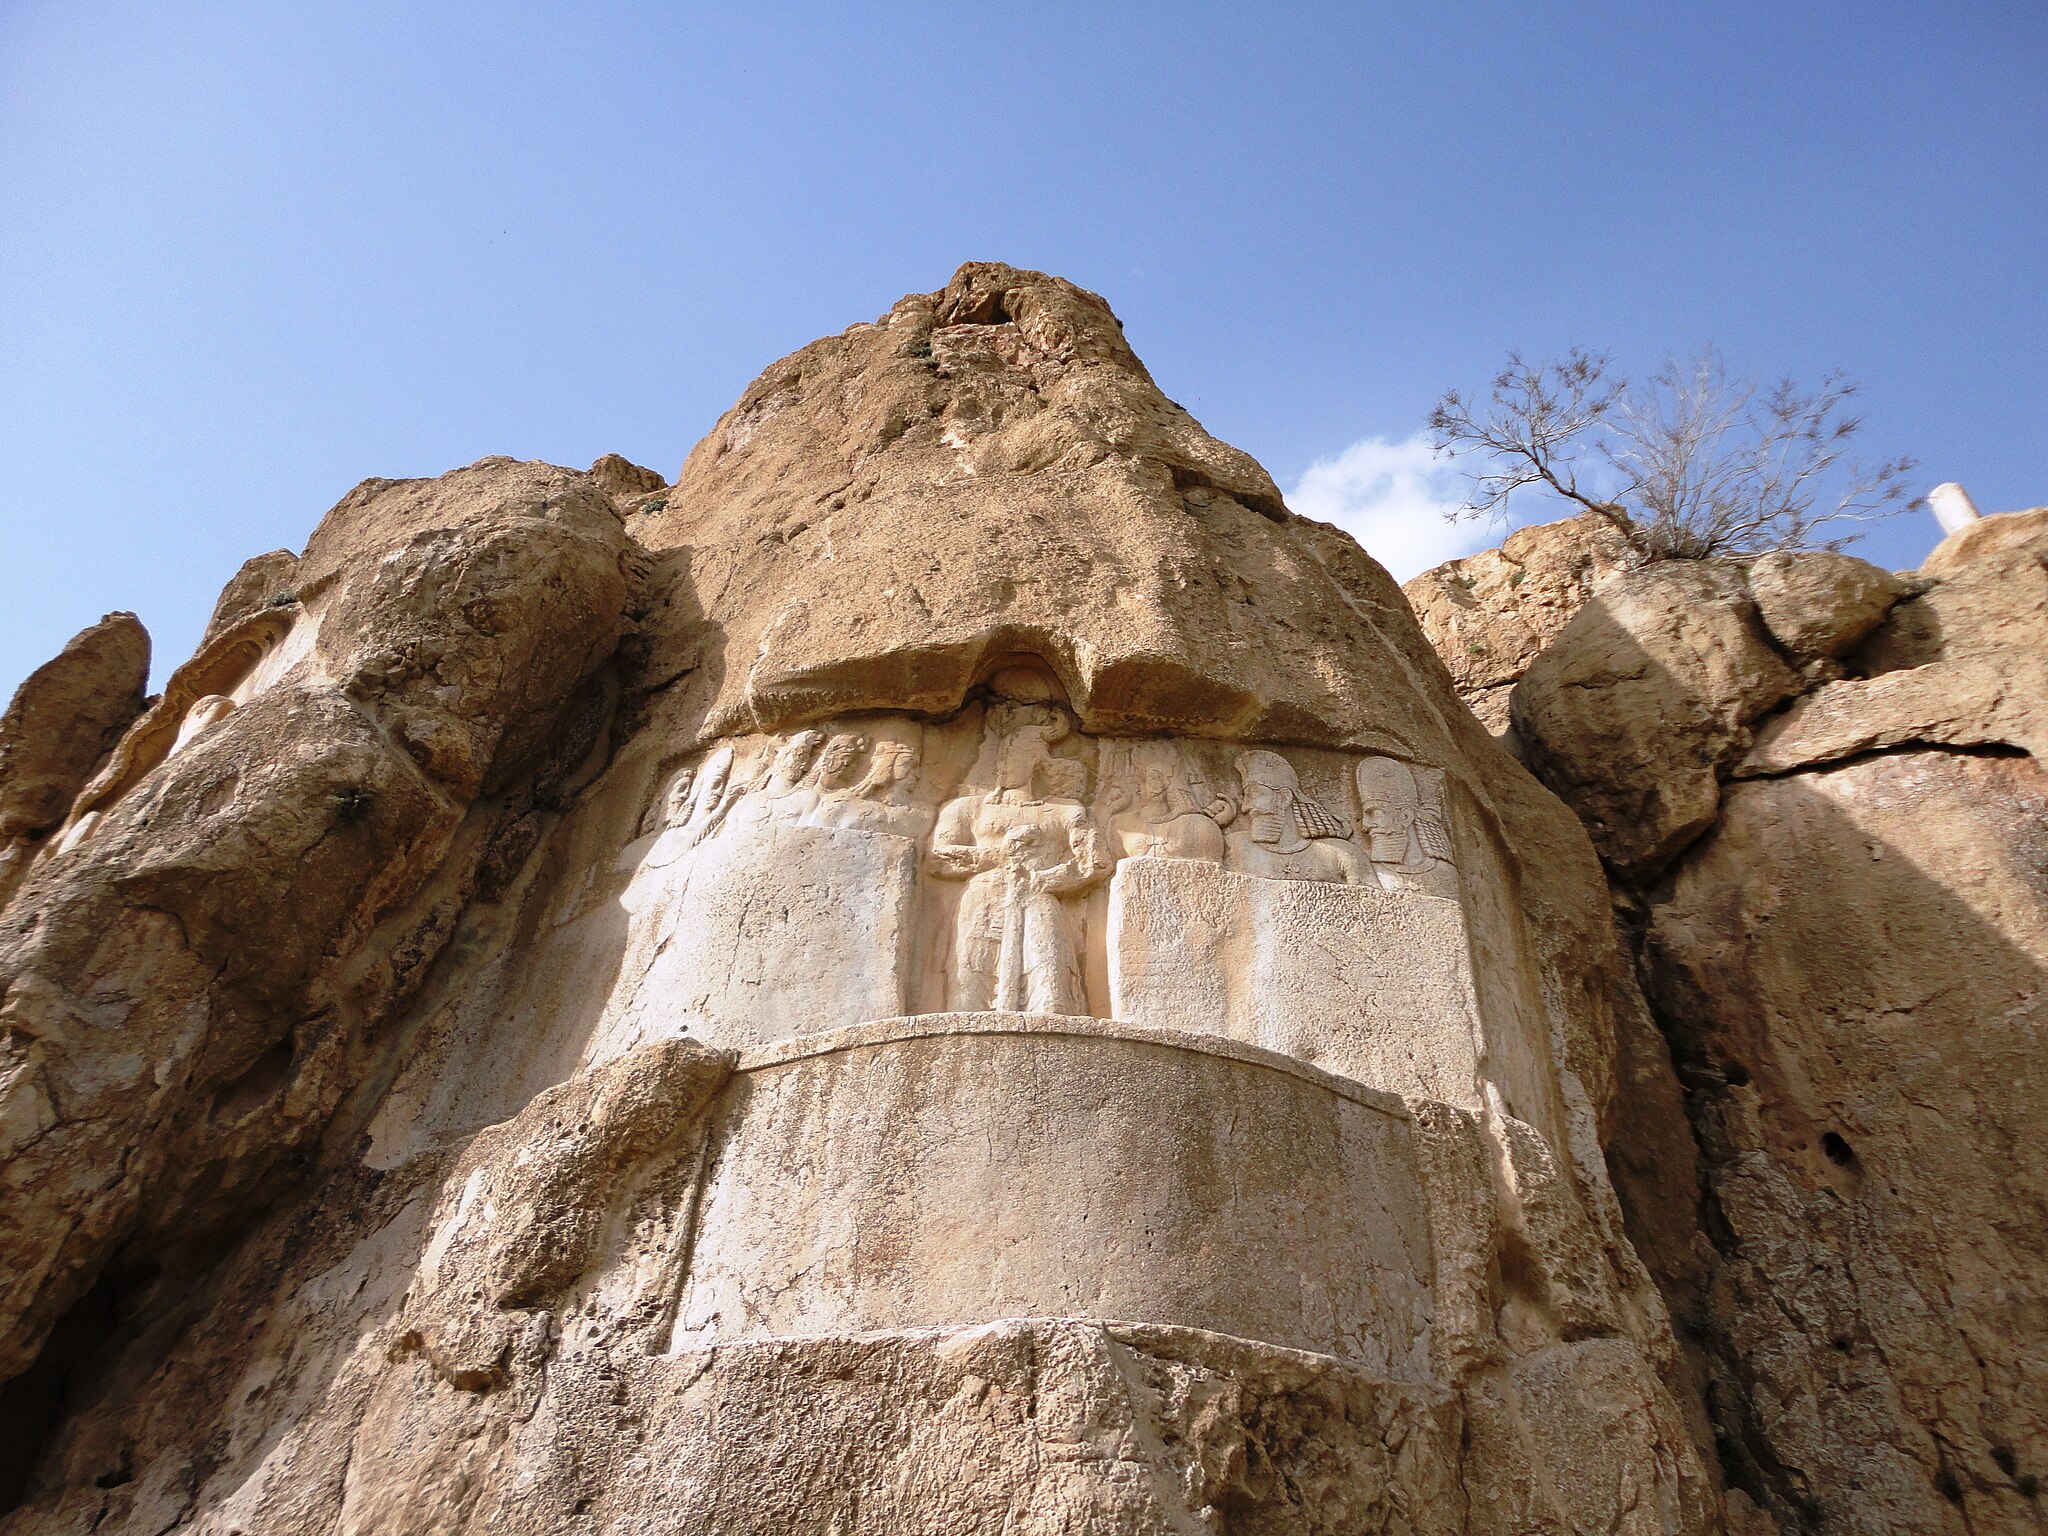
Title: نقاش - panoramio
Description: نقاش
Date: Taken on 25 March 2011
Categories: Relief of Bahram II and his court, Panoramio files uploaded by Panoramio upload bot, Panoramio images reviewed by trusted users, Photos from Panoramio, Files with coordinates missing SDC location of creation, Iran photographs taken on 2011-03-25, Photos from Panoramio ID 4463059